Priscilla Hannah Peckover

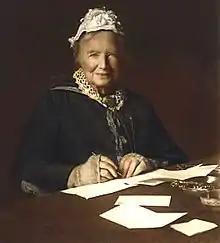

Priscilla Hannah Peckover (27 October 1833 – 8 September 1931) was an English Quaker, pacifist and linguist from a prosperous banking family. After helping to raise the three daughters of her widowed brother, in her forties she became involved in the pacifist movement.